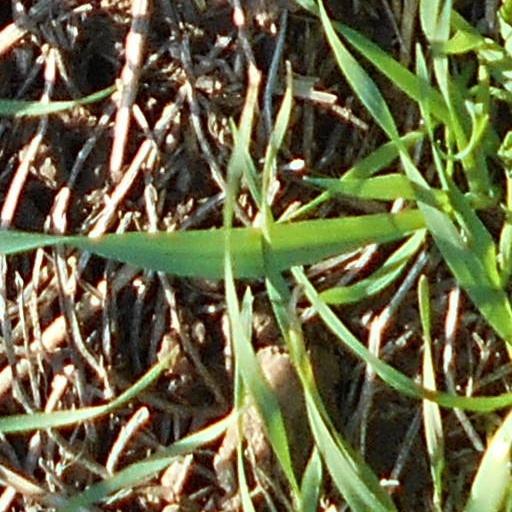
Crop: wheat